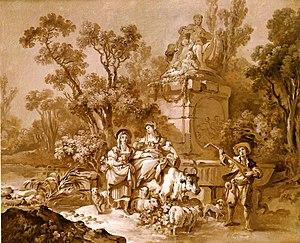
Bergères et musicien se reposant près d'un monument
Jean-Baptiste Huet est un peintre français, né à Paris le 15 octobre 1745 et mort dans la même ville le 27 août 1811.